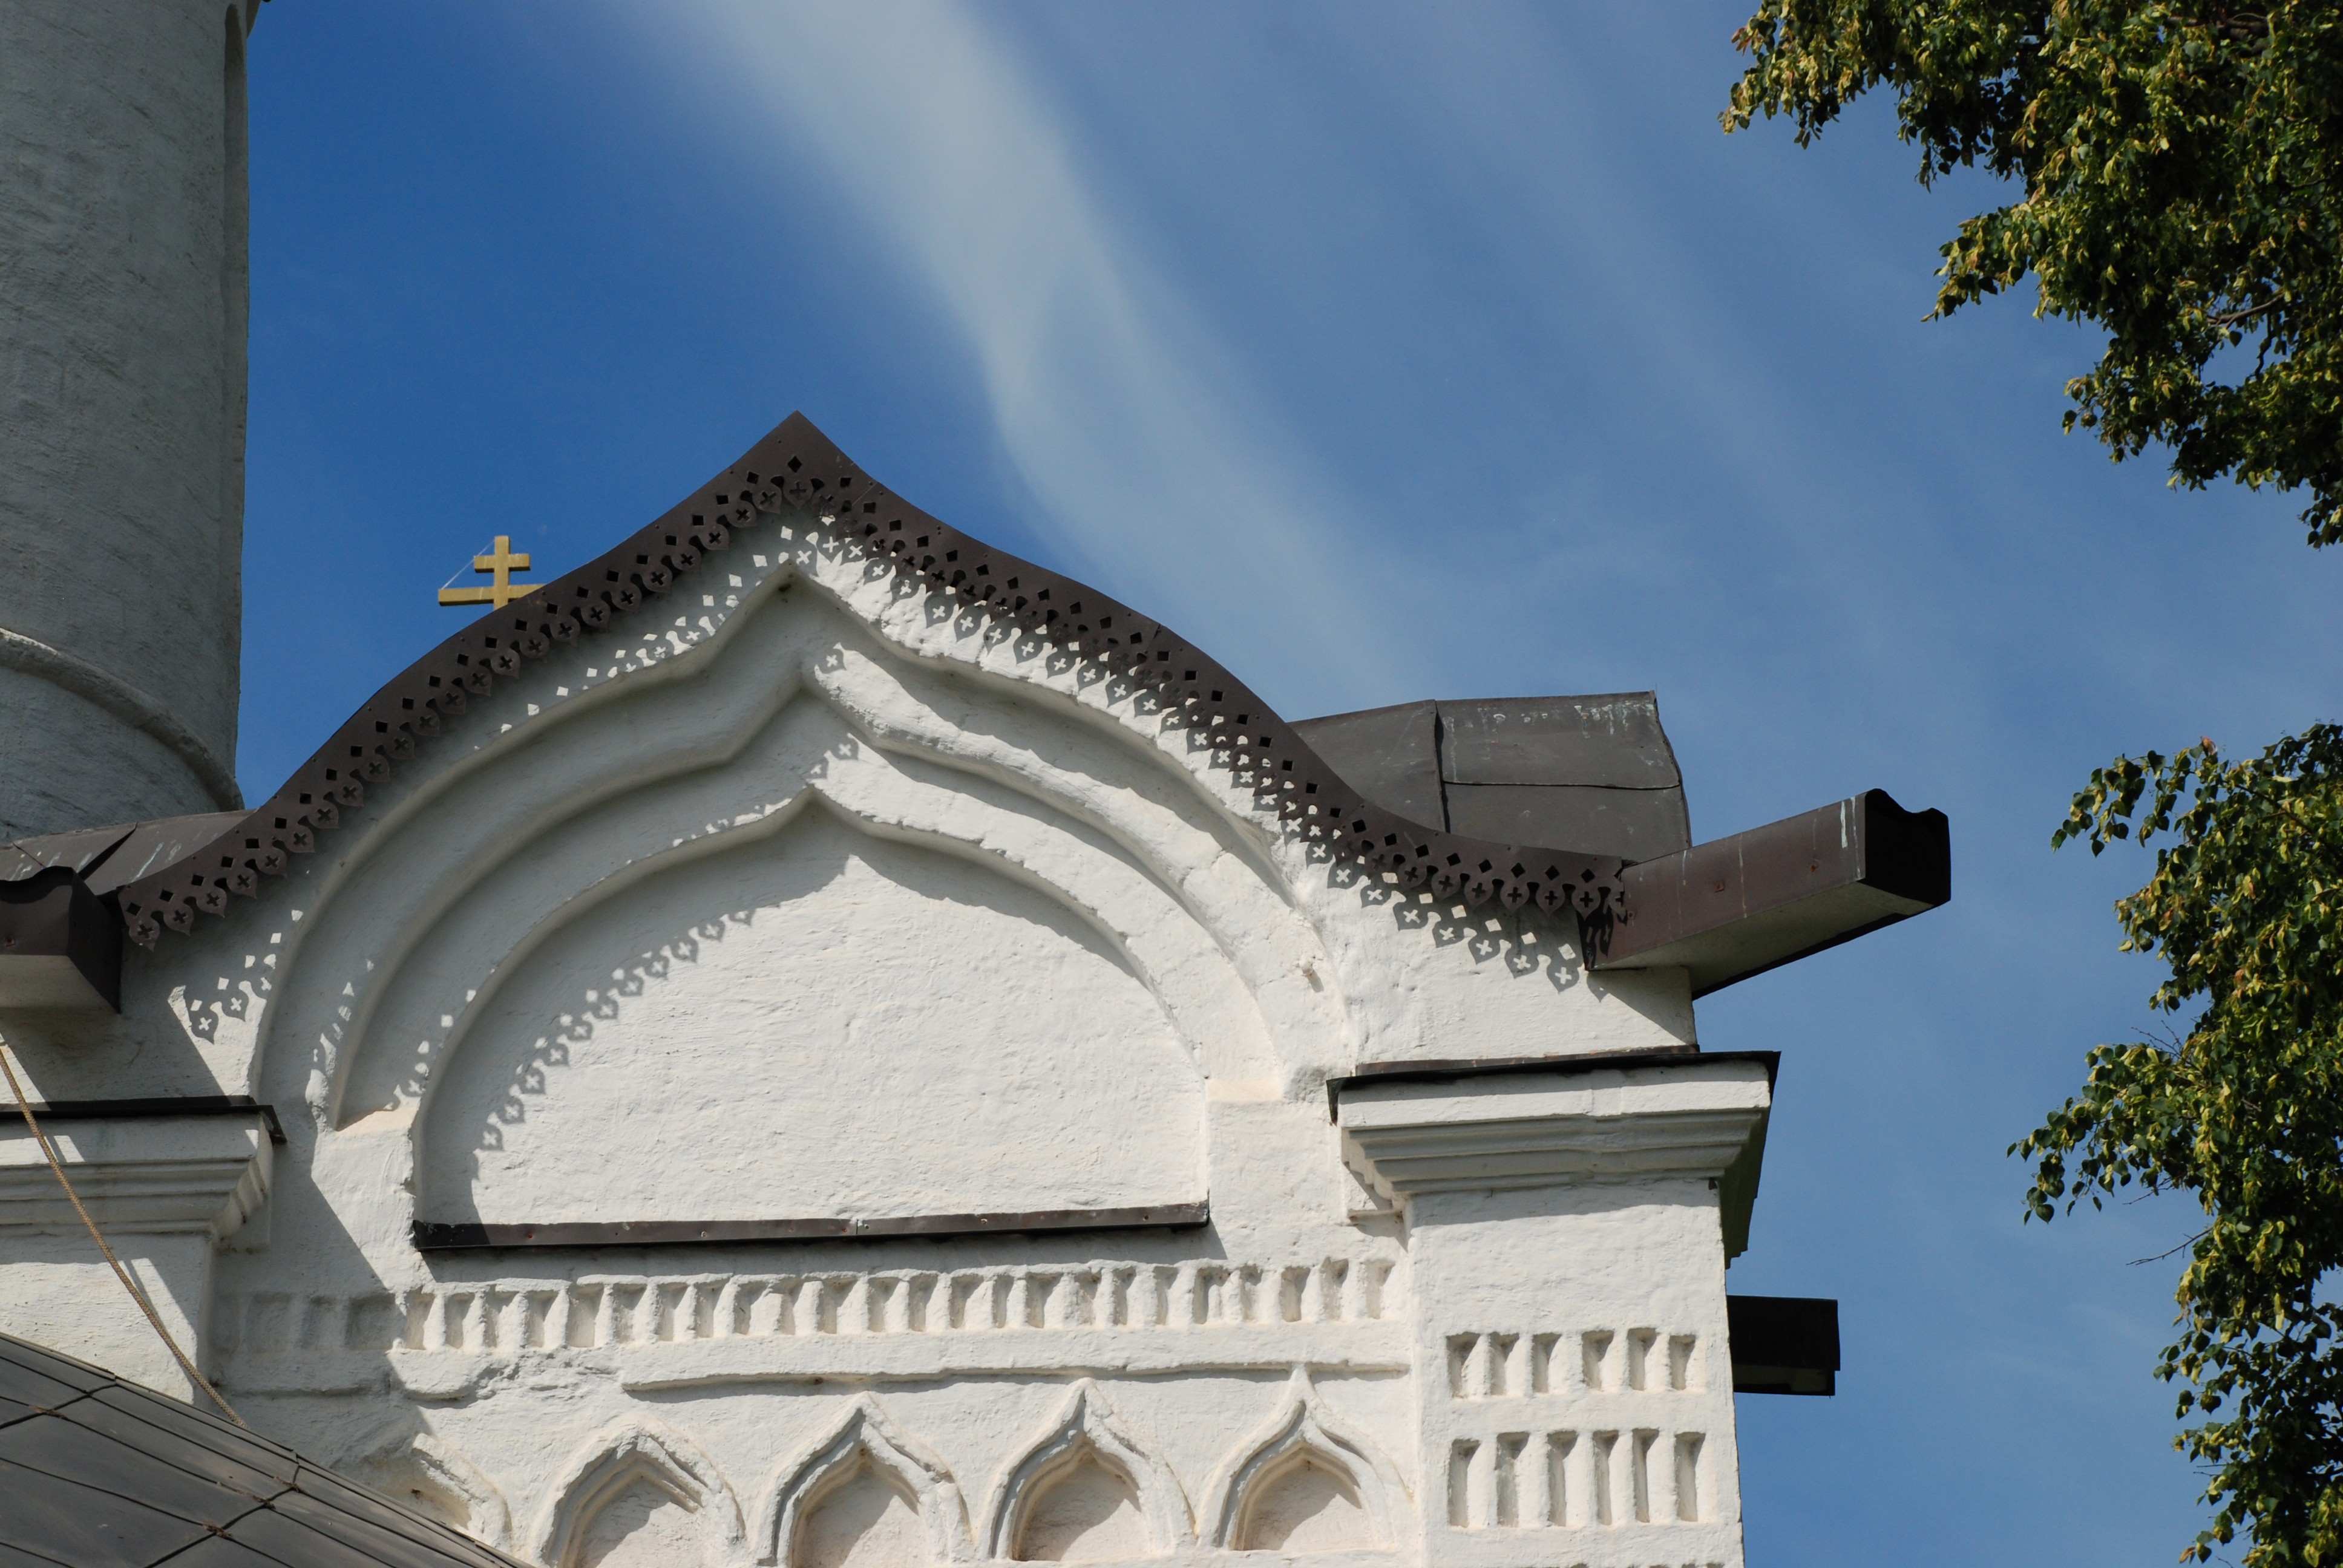
architecture, city, monument, cityscape, landmark, facade, nikon, russia, d80, cityscapes, nikond80, sergievposad, moscowregion, sergiyevposad